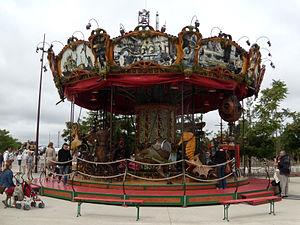
Le Manège d'Andréa, par François Delarozière (Nantes)
La Machine est une compagnie de théâtre de rue née en 1999 et dirigée par François Delarozière.
Les Manèges d'Andréa sont deux carrousels. Le premier s'appelle le manège Magique. Le deuxième est le manège d'Andréa et a donné son nom à la série. Tous deux ont été imaginés par Jean-Luc Courcoult, metteur en scène de la compagnie de théâtre de rue française Royal de luxe et ont été réalisés par François Delarozière.